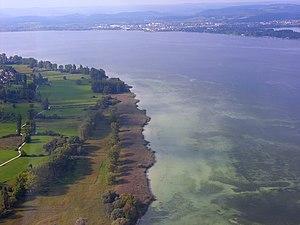
Le Zeller See est la partie nord-ouest de l'Untersee.